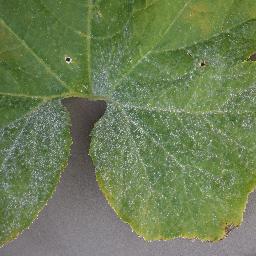
Label: Squash___Powdery_mildew